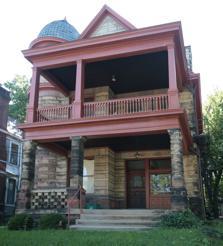
Building: George Hummel House
Country: United States of America
Year built: 1892
Historic house in Ohio, United States United States historic place George Hummel House U.S. National Register of Historic Places Front of the house Show map of Ohio Show map of the United States Interactive map showing the location of George Hummel House Location 3423 Whitfield Ave., Cincinnati , Ohio Coordinates 39°8′42″N 84°31′25″W / 39.14500°N 84.52361°W / 39.14500; -84.52361 Area Less than 1 acre (0.40 ha) Built 1892 ( 1892 ) Architect Samuel Hannaford & Sons Architectural style Victorian , Eclectic MPS Samuel Hannaford and Sons TR in Hamilton County NRHP reference No. 80003059 Added to NRHP March 3, 1980 The George Hummel House is a historic residence in the city of Cincinnati , Ohio , United States .  Constructed in the early 1890s, it is built with numerous prominent components from different architectural styles, and it has been named a historic site . Built of limestone , the Hummel House is covered with a slate roof and features elements of granite . It was built with an irregular and asymmetrical floor plan , including a prominent porch and a turret . The two-and-a-half- story facade is divided into three bays , with the turret on one of the corners; it dominates the appearance, with the two-story porch being the house's second most prominent feature.  Uniformity is absent from the porch: ashlar was used for its first-story pillars, while the flat roof of the second story relies on spindled wooden columns and balustrade .  Erected to be the home of George Hummel, the house features variety in its stonework: courses of small blocks alternate with courses of large blocks, while the foundation and water table are built of random stonework in multiple colors.  These elements, together with the porch and turret, lend the house an eclectic appearance with influence from multiple styles common during the late Victorian period . Constructed in 1892, the house was designed by master architect Samuel Hannaford. Between 1886 and 1896, Hannaford most favored eclectic designs for residences, and many of his surviving houses from the early 1890s were built with ashlar stone walls with clear courses . When the Hummel House was built, Hannaford was in the middle of the final stage of his career: in 1887 he had entered into partnership with two of his sons, and he retired from practice in 1897.  Throughout his career, Hannaford produced buildings of numerous types, including numerous eclectic buildings as well as buildings in a wide range of standard styles. In early 1980, the Hummel House was listed on the National Register of Historic Places , qualifying because of its well-preserved historic architecture.  It was part of a group of more than fifty Hannaford-designed buildings added to the Register together as part of a multiple property submission . References